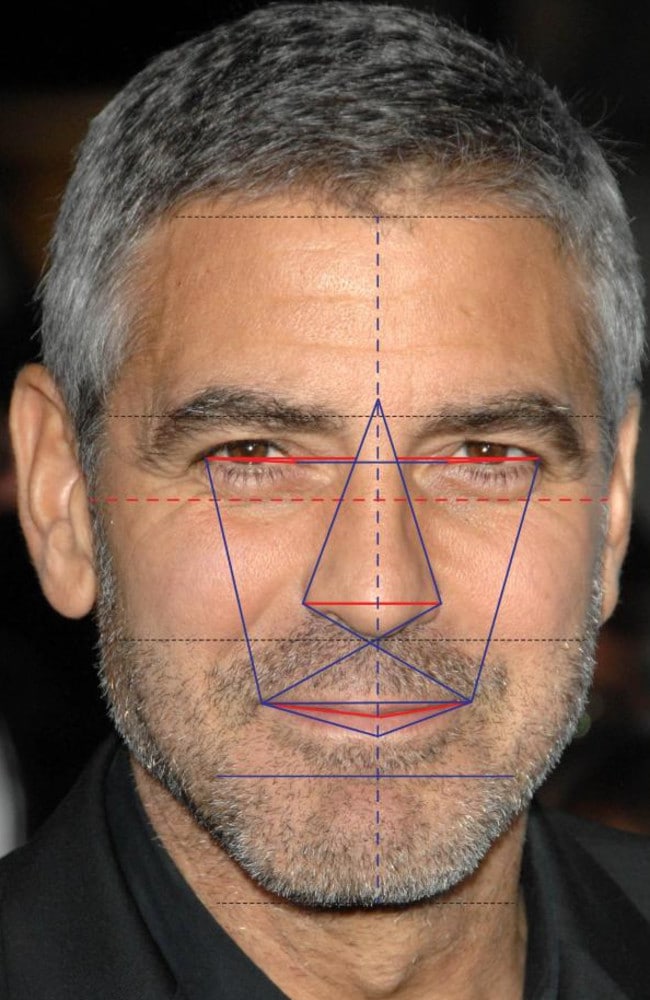
Portrait style: Real Portrait